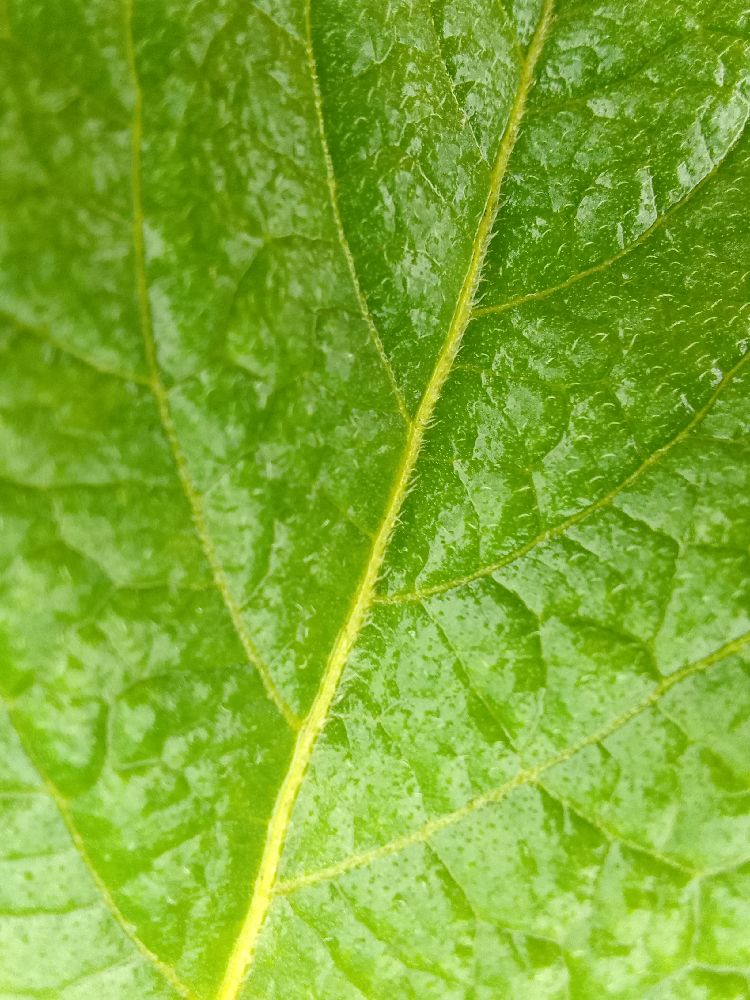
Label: Healthy